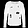
Label: Pullover